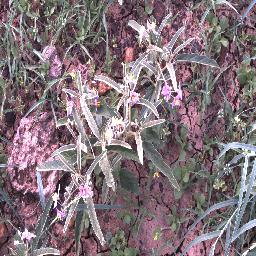
Label: negative